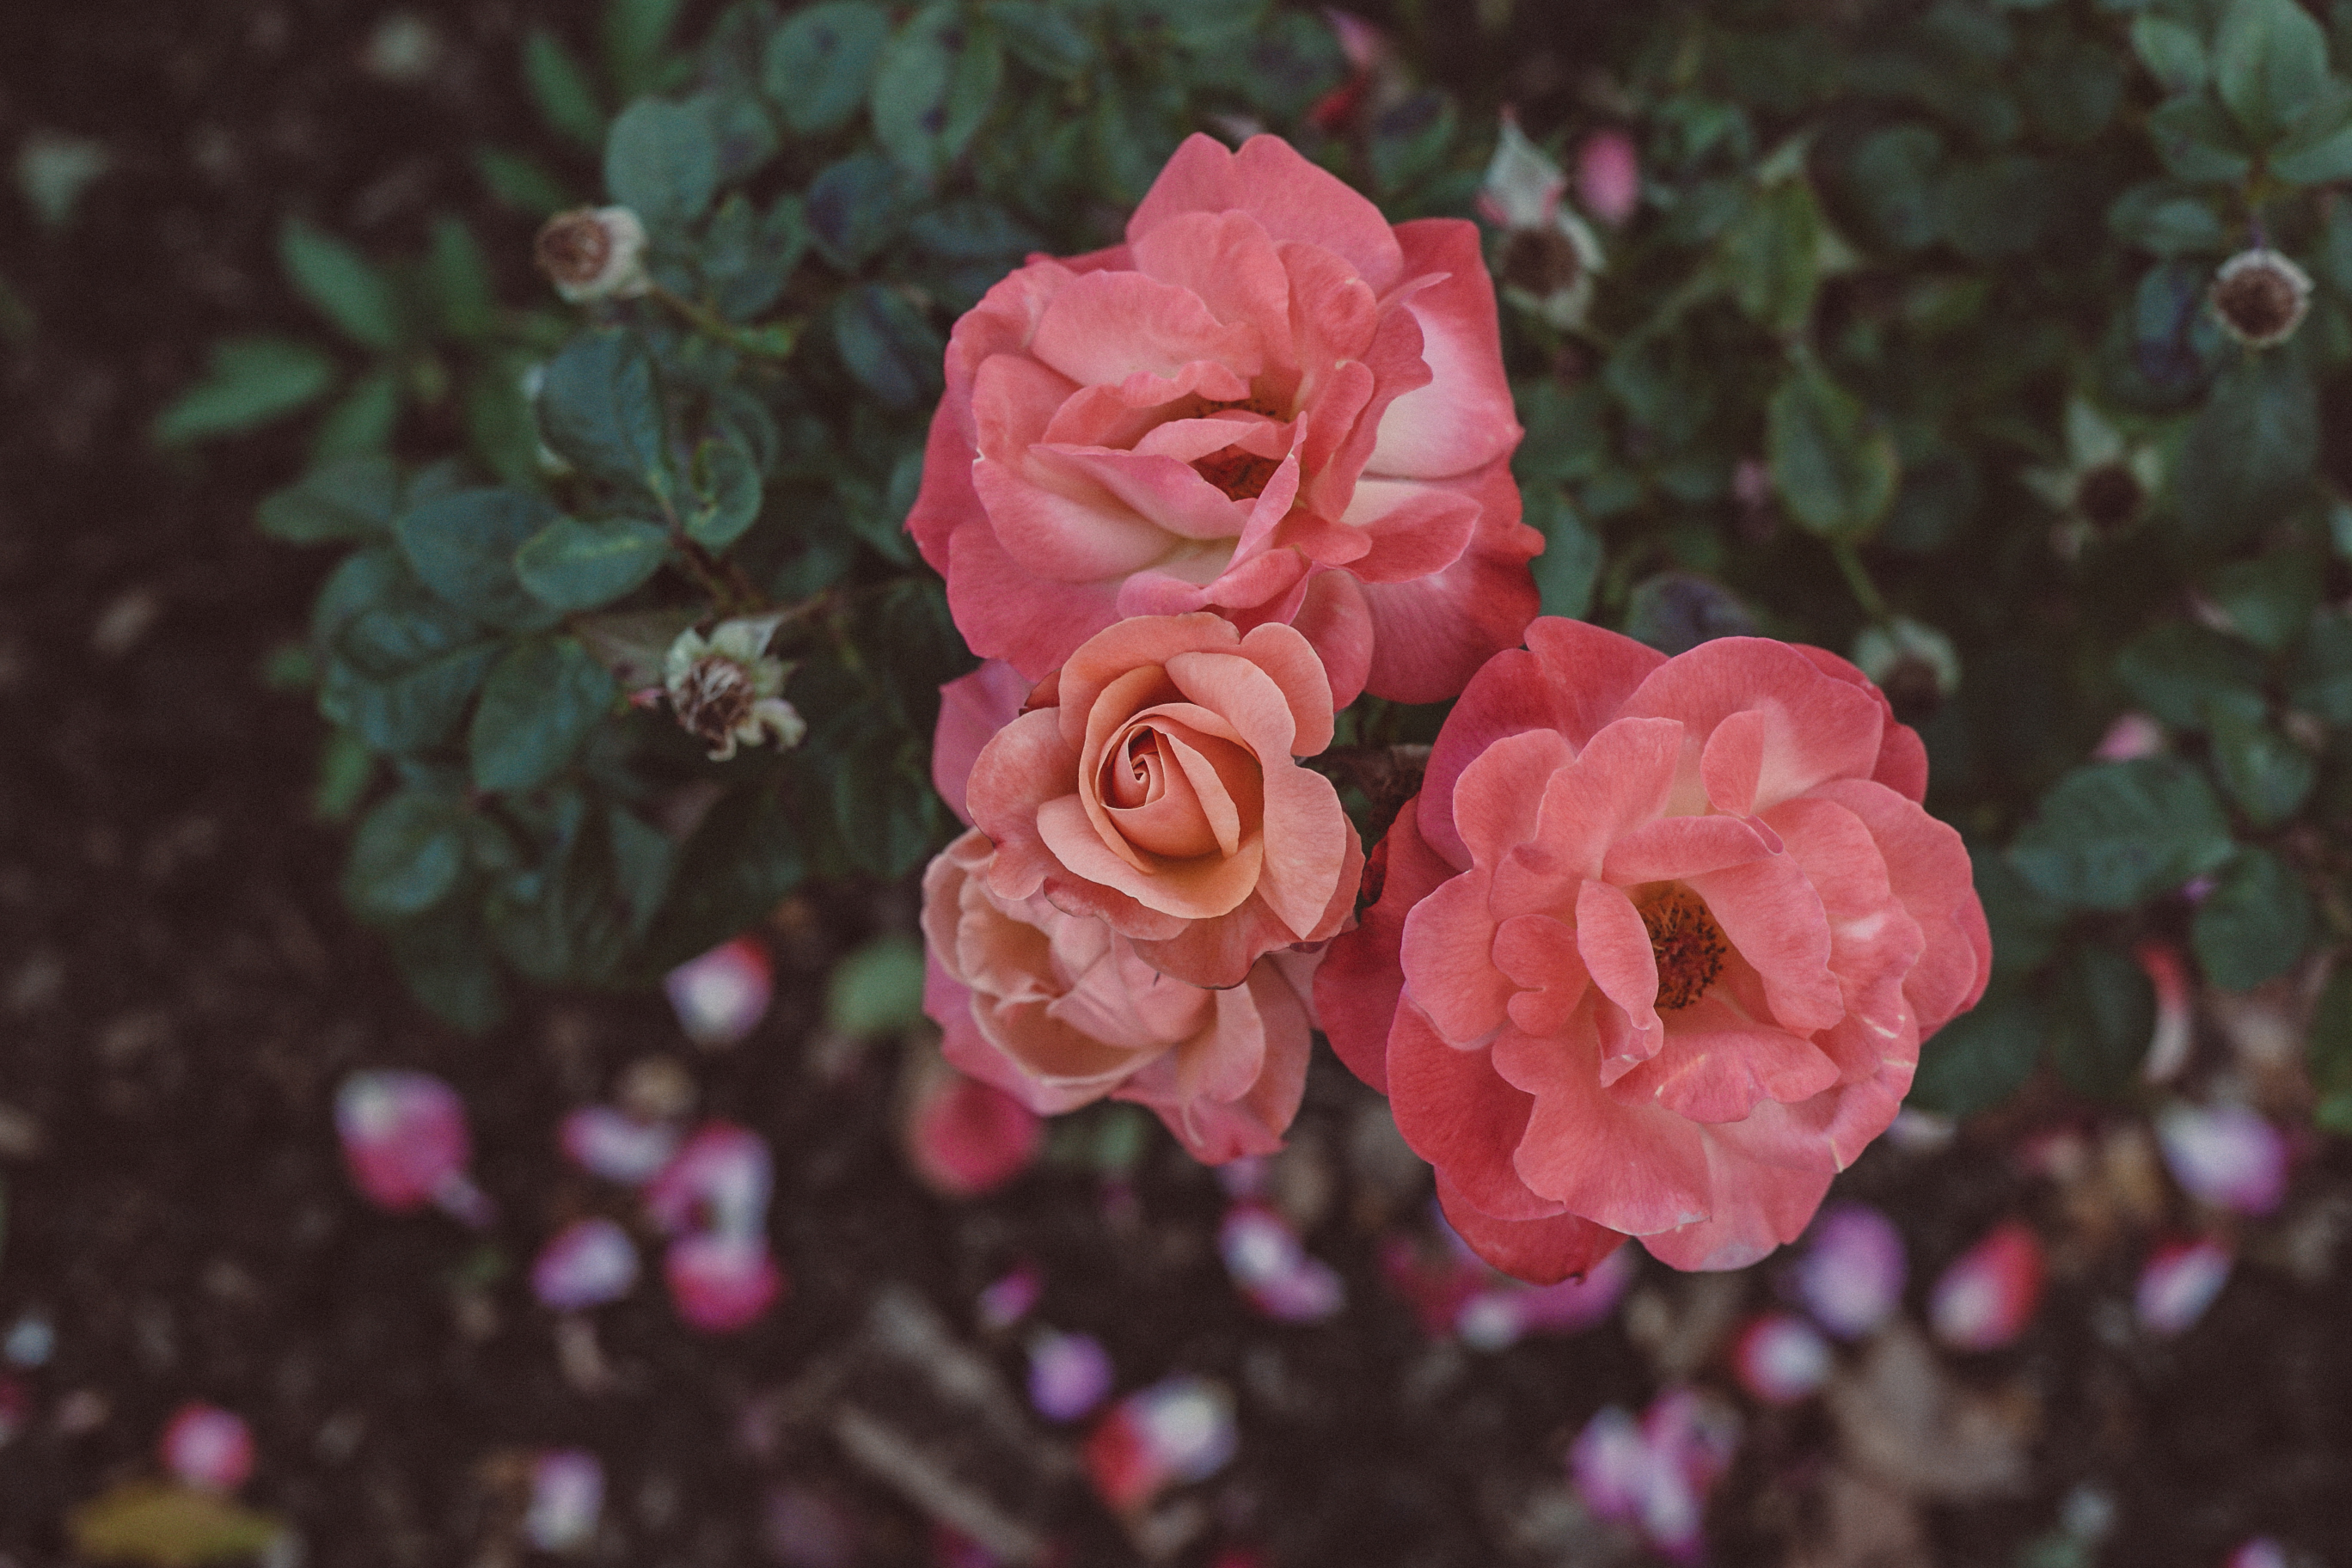
beautiful, beauty, bush, color, colour, flora, flower, flowers, garden, gardening, herb, love, perennial, pink, plant, rosa, rosaceae, rose, rose garden, spring, garden roses, petal, floribunda, rose family, rosa centifolia, flowering plant, botany, rose order, china rose, rosa wichuraiana, camellia, branch, annual plant, japanese camellia, theaceae, shrub, Hybrid tea rose, perennial plant